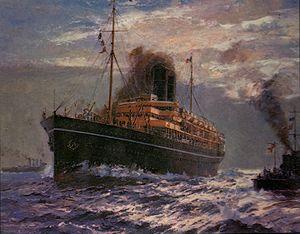
La Peninsular and Oriental Steam Navigation Company, plus connue sous les lettres P&O, est une compagnie de transport maritime, de croisière et de logistique britannique fondée à Londres en 1837 par deux hommes d'affaires et politiciens britanniques Brodie McGhie Willcox et Arthur Anderson et le capitaine Richard Bourne. Elle a été la plus ancienne compagnie de croisières et une des grandes compagnies maritimes de paquebots depuis sa fondation au XIXᵉ siècle, opérant en particulier en Méditerranée, sur la Route des Indes, de l'Extrême-Orient et de l'Australie. Dominant le transport maritime sur les routes orientales, elle a joué un rôle majeur dans l'émigration européenne en Australie au XIXᵉ siècle et XXᵉ siècle. Elle a également été une pionnière du marché des croisières dans lequel elle continue d'opérer depuis son absorption au sein du groupe Carnival Group, leader mondial du secteur.